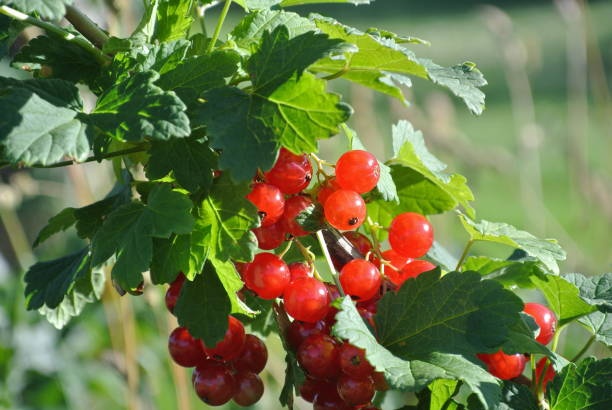
Label: redcurrant